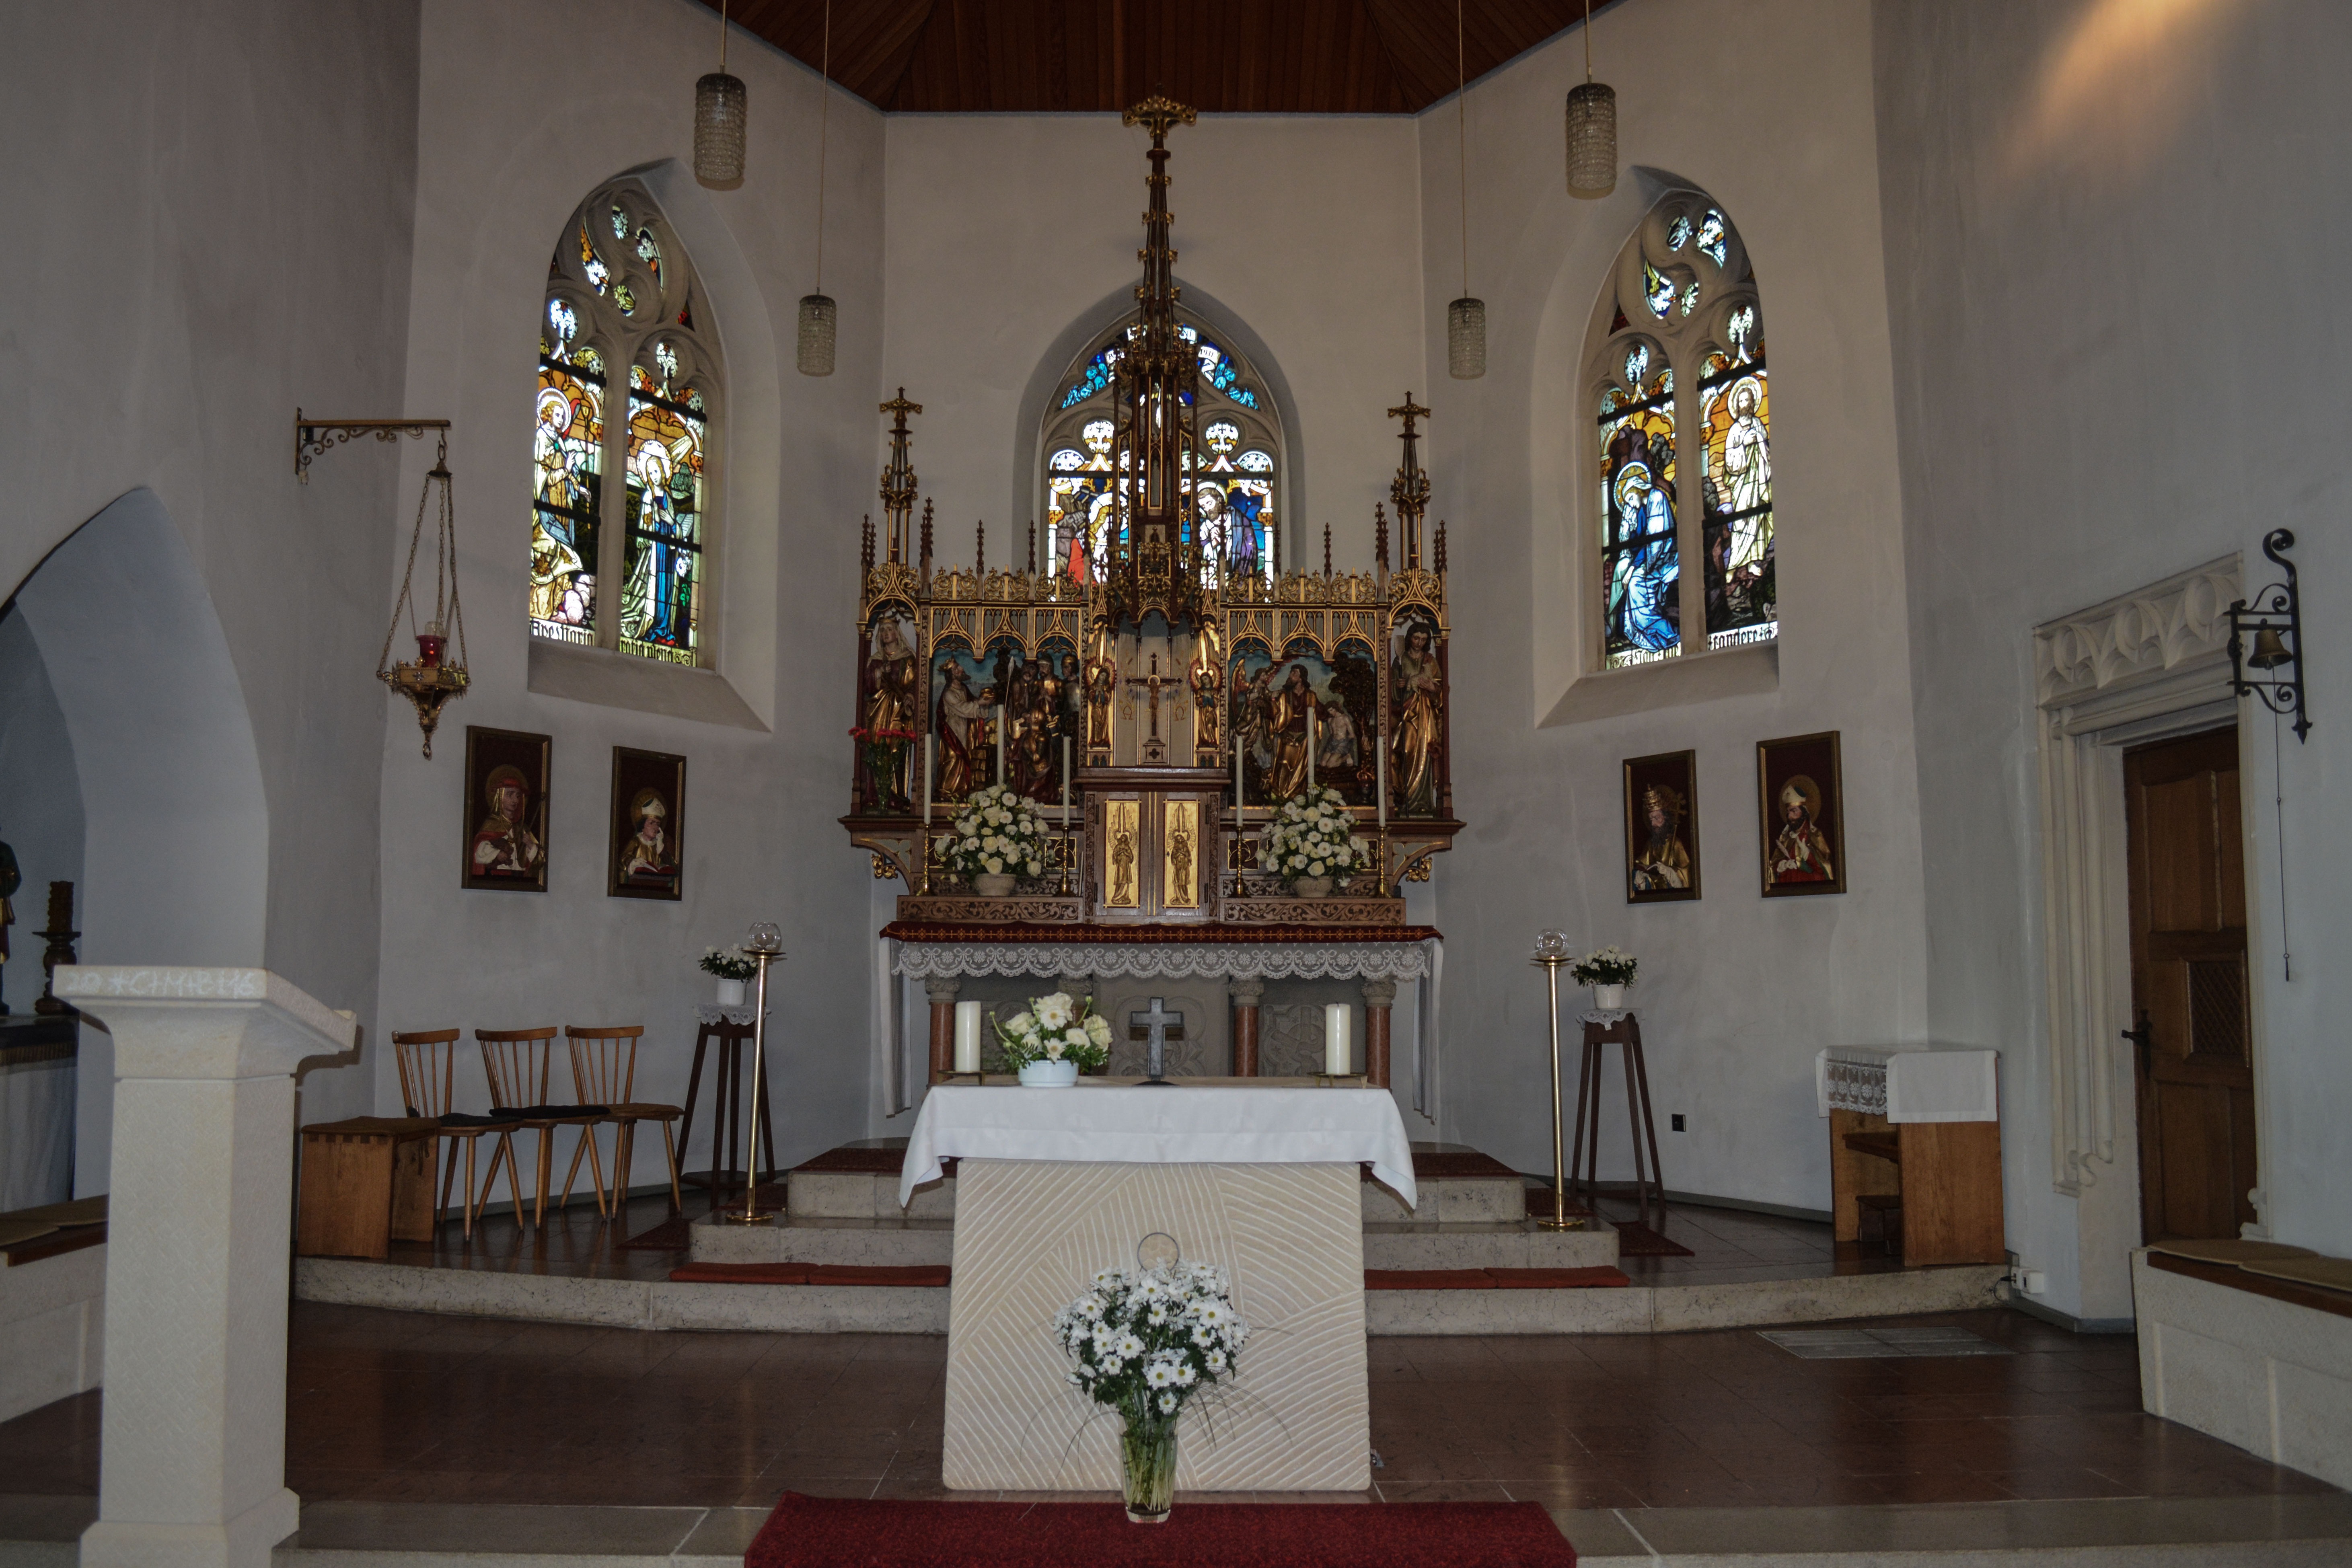
architecture, building, gift, religion, church, chapel, christian, place of worship, pew, interior design, catholic, altar, faith, jesus, synagogue, christianity, nave, estate, dom, victims, house of worship, last supper, church cathedral, parish church, munster, gift table, sacrificial table